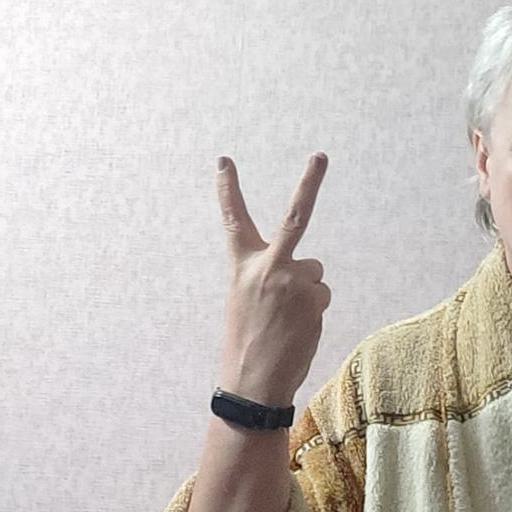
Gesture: peace_inverted